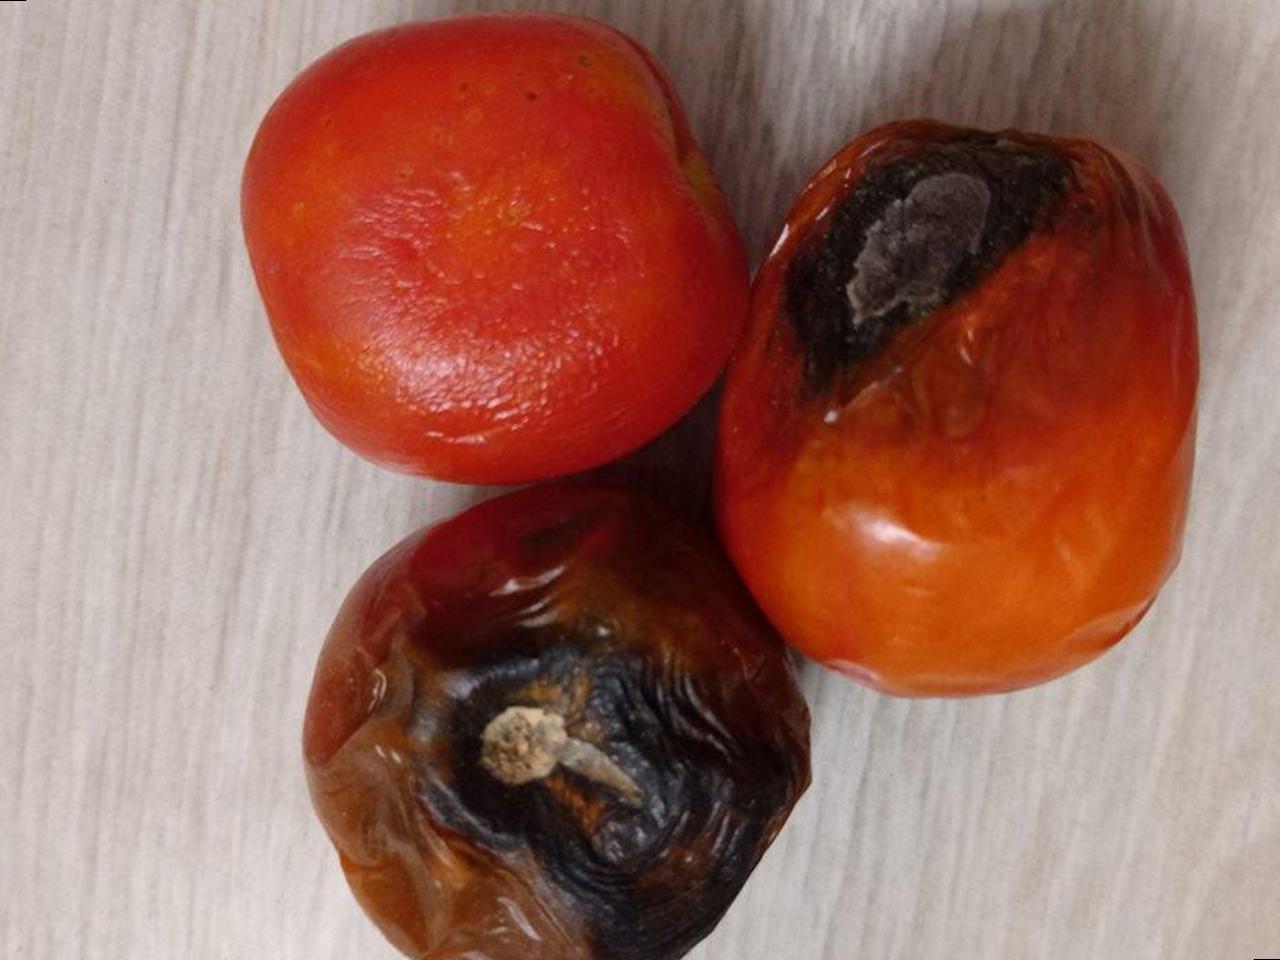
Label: Rotten